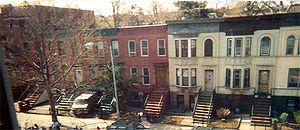
Crown Heights est un quartier situé dans le centre de l'arrondissement de Brooklyn, à New York. Ses 150 000 habitants, pour la plupart de basse condition sociale, sont en grande partie d'origine caribéenne. Le quartier compte également une importante minorité juive, principalement des Loubavitchs. C'est dans ce quartier que se trouve le 770 Eastern Parkway, le quartier général des Loubavitch. Les relations entre les communautés peuvent être tendues, comme l'attestent les émeutes qui ont eu lieu pendant l'été 1991.